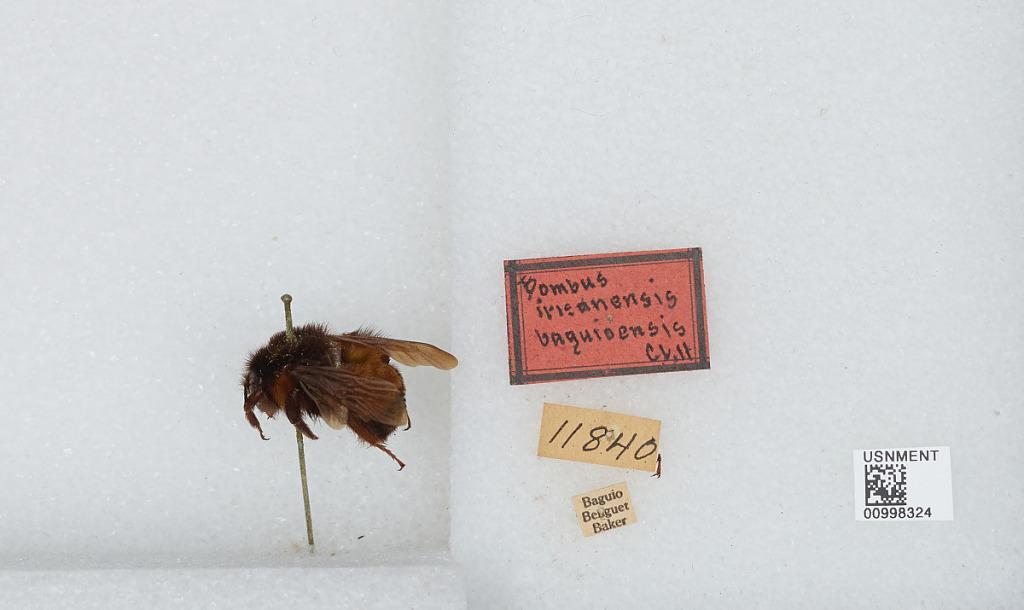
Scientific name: Bombus (Senexibombus) irisanensis Cockerell
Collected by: Baker
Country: Philippines
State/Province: Benguet
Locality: Baguio